52nd Infantry Regiment (United States)

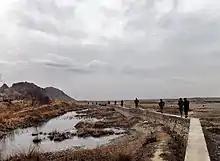
Fierce Company 52nd Infantry along with Scouts and TAC Section of HHC 1/38 conduct the first dismounted patrol in Bazaar-E Panjwai since the Kandahar Massacre. This photo is on the Zhari and Panjwai Border near the Arghandab River.

C Company, 52d Infantry Regiment was assigned to 3d Brigade, 2d Infantry Division during its deployment to Iraq in support of Operation Iraqi Freedom 01-02 from November 2003 – November 2004. From December 2003 – January 2004, it supported 4th ID and 3-2 SBCT, the Army's first Stryker brigade, during Operations Arrowhead Blizzard and Arrowhead Polaris, the brigade's successful attack of insurgents in and around Samarra, Iraq During 27 days of continuous combat operations in Samarra, the company contributed to significant losses to the enemy in terms of personnel and equipment and neutralized enemy activity throughout their battalion's area of operations.